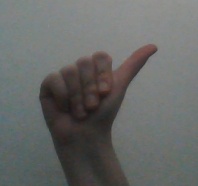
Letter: dhad